Sonex Aircraft

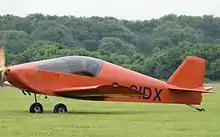
Sonex at Cotswold Airport, Gloucestershire, England, 2016

At AirVenture 2007, Sonex Aircraft announced a project to work on innovative technologies in aviation. The E-flight projects includes using an electric motor, ethanol-based fuels, and other power plant alternatives. In December 2010, an all-electric Waiex was test flown from Wittman field in Oshkosh, Wisconsin. The aircraft was flown with a brushless DC electric motor, managed by a newly designed controller. Power is from a collection of 14.5 kW-hour lithium polymer batteries, giving the aircraft an endurance of one hour at low-speed cruise or 15 minutes of aerobatics. This was the beginning of the development of the Sonex Electric Sport Aircraft.